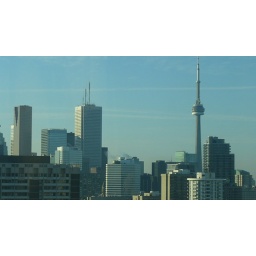
View from my office building in Toronto, Ontario, Canada